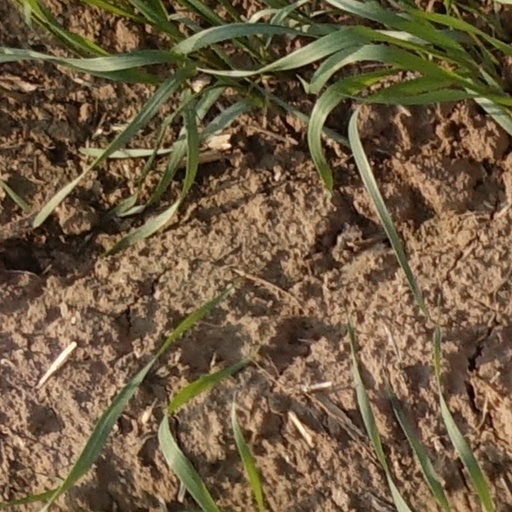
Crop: wheat